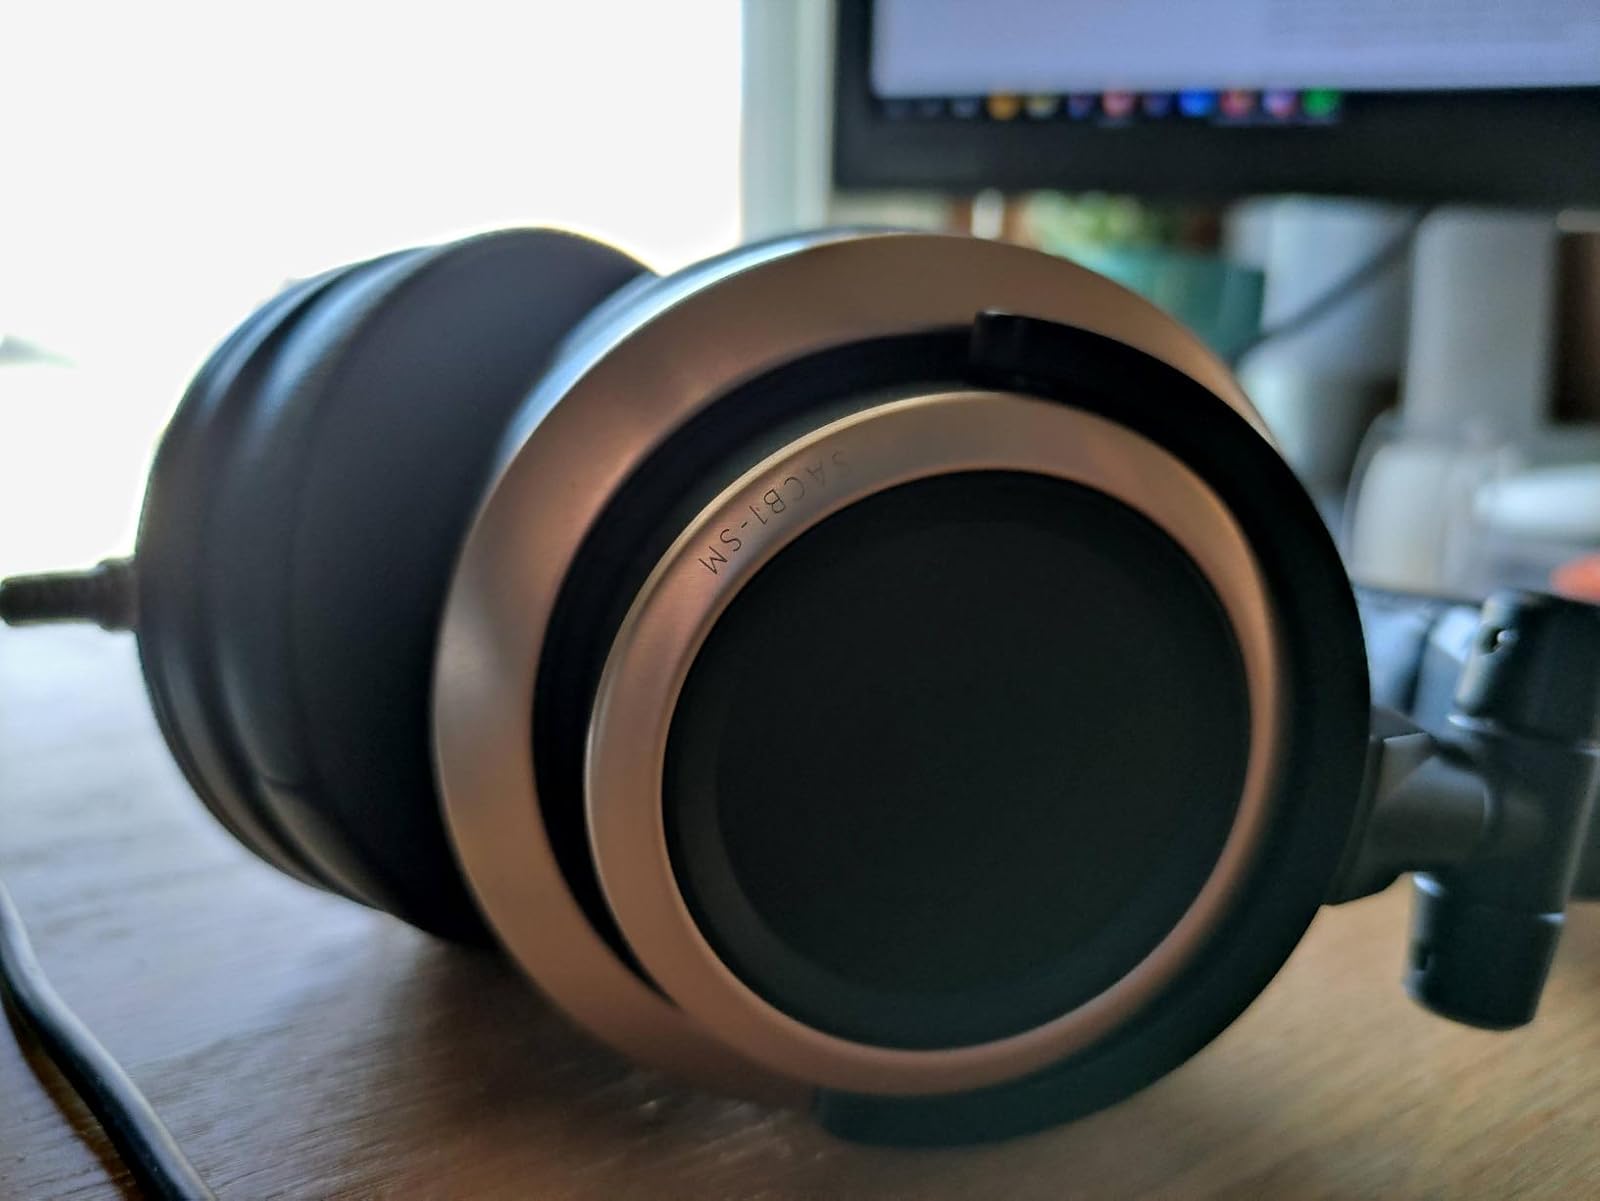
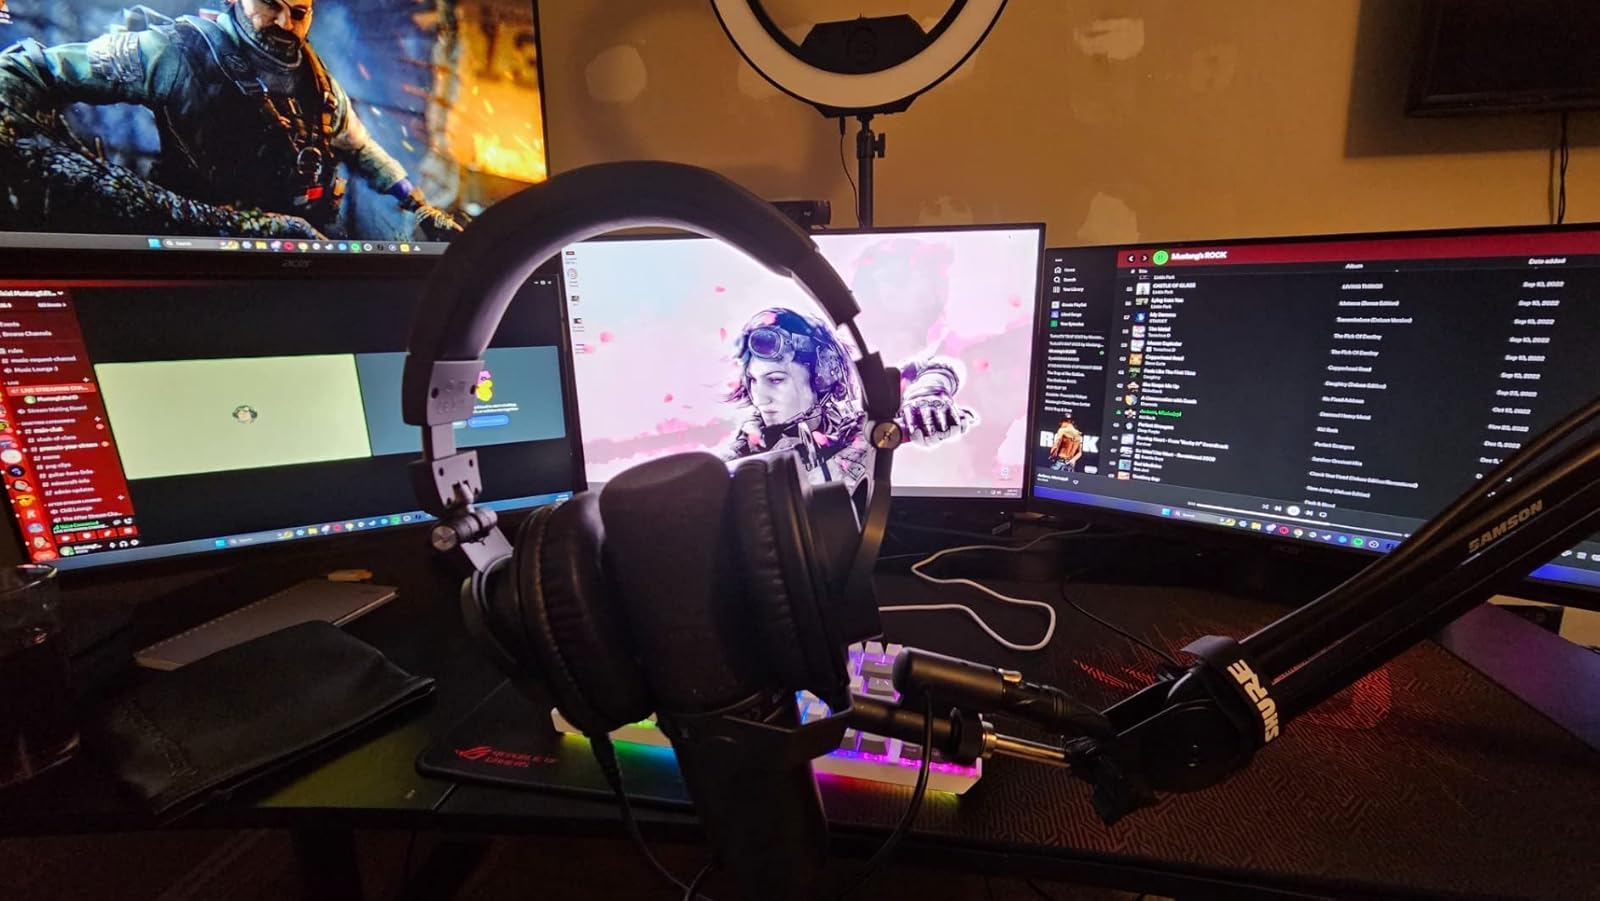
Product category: headphones
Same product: no